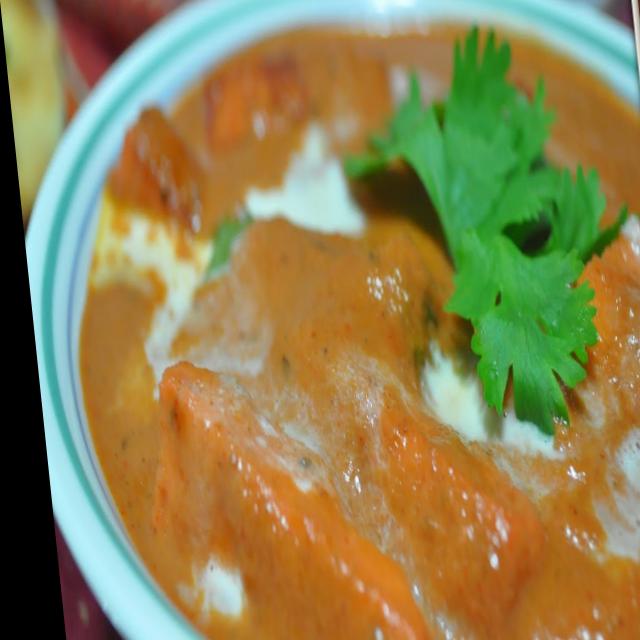
Dish: shahi_paneer